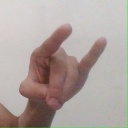
अक्षर: च